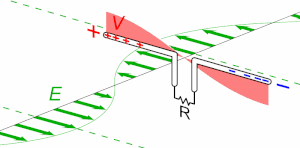
Dipolantenne
En halvbølge dipolantenne der modtager et radiosignal. Den indkommende radiobølge (hvis elektriske felt er vist som E, grønne pile) inducerer en oscillerende elektrisk strøm indeni antenneelementerne (sorte pile), vekslende ladning de to sider af antennen positiv (+) og negativ (−). Da antennen kun er en halv bølgelængde lang ved radiobølgens frekvens, vil spændingen (vist som V, røde bånd) og strømmen i antennen give en stående bølge. Denne oscillerende strøm formidles fra antennen via transmissionslinjen til radioforsatsen (repræsenteret ved resistor R).
Indenfor radio og telekommunikation er en dipolantenne eller doublet den simpleste og mest bredt anvendte klasse af radioantenner.